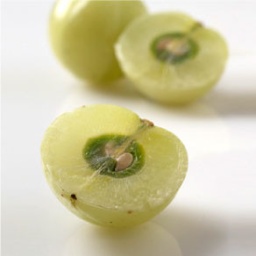
Amalaki fruit cut in half.  This is grown in Northern India at the base of the Himilayan Mountains.  This Ingredient is used in Zrii.